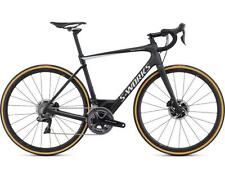
Vehicle type: Bikes